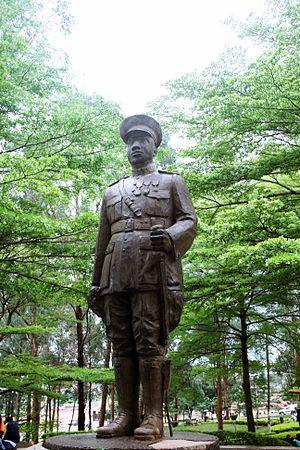
Statue de Charles Atangana Yaoundé This is a photo of a monument in Cameroon identified by the ID CE07
Charles Atangana, né vers 1883 à Yaoundé et mort le 1ᵉʳ septembre 1943 à Mvolyé, est le dernier grand chef des Ewondos du Cameroun. Charles Atangana est une personnalité controversée de cet État.